Vision d'Etat

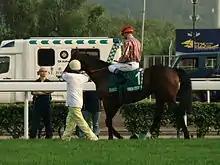
Vision d'Etat

Vision d'Etat (foaled April 20, 2005 in Maine-et-Loire, died in March 25, 2018) was a French Thoroughbred racehorse.